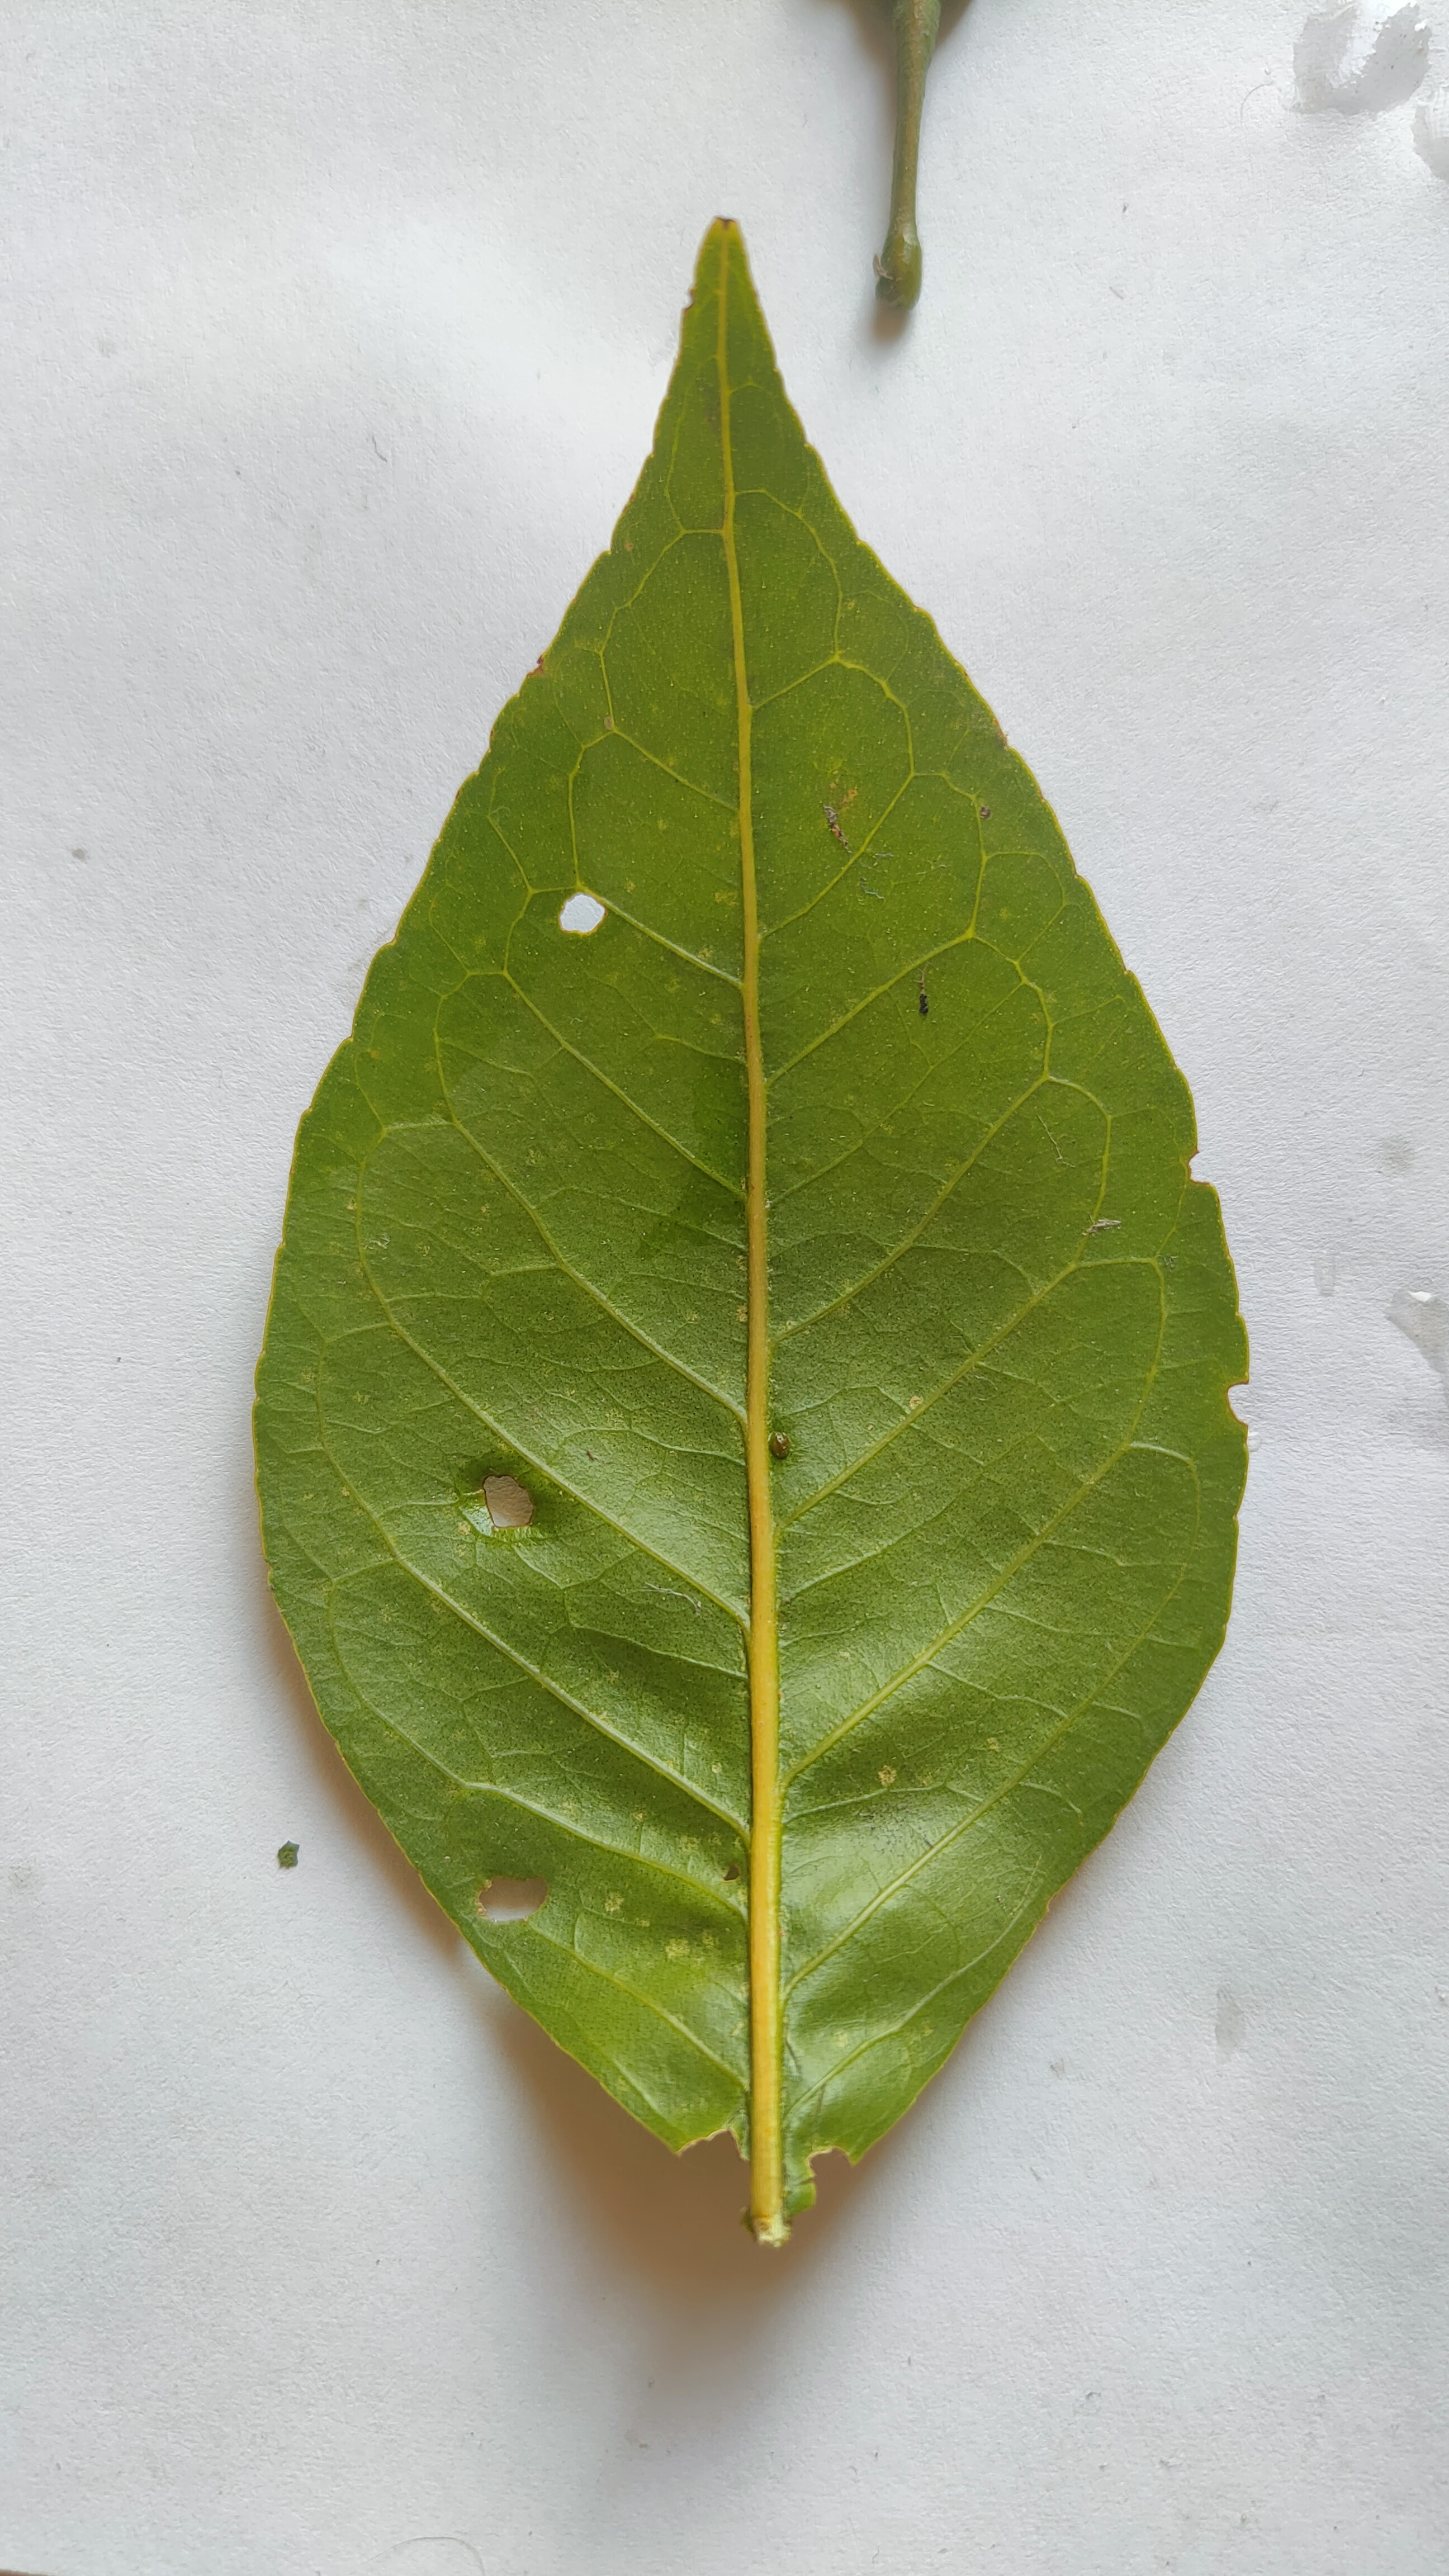
Leaf variety: Aegle marmelos